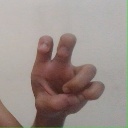
अक्षर: छ